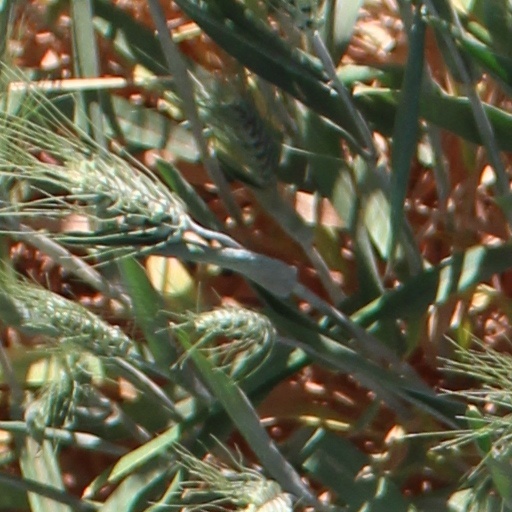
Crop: wheat